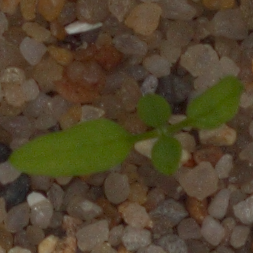
Label: common_chickweed